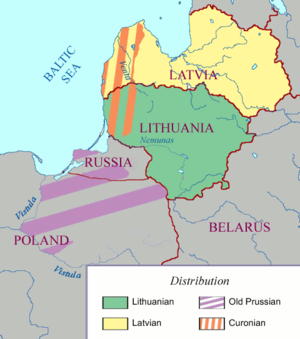
Litauen / Samfund / Sprog
Fordelingen af de baltiske sprog i baltikum (skitseret).
Republikken Litauen er et land i Nordeuropa, det sydligste af de tre baltiske lande. Landet ligger langs Østersøens sydøstlige bred og grænser til Letland i nord, Hviderusland i øst og sydøst og Polen og den russiske eksklave Kaliningrad oblast mod sydvest. Tværs over Østersøen ligger Sverige og Danmark. Landet har en befolkning på 2.790.842 indbyggere, og dets hovedstad og største by er Vilnius. Landareal: 62.680 km².